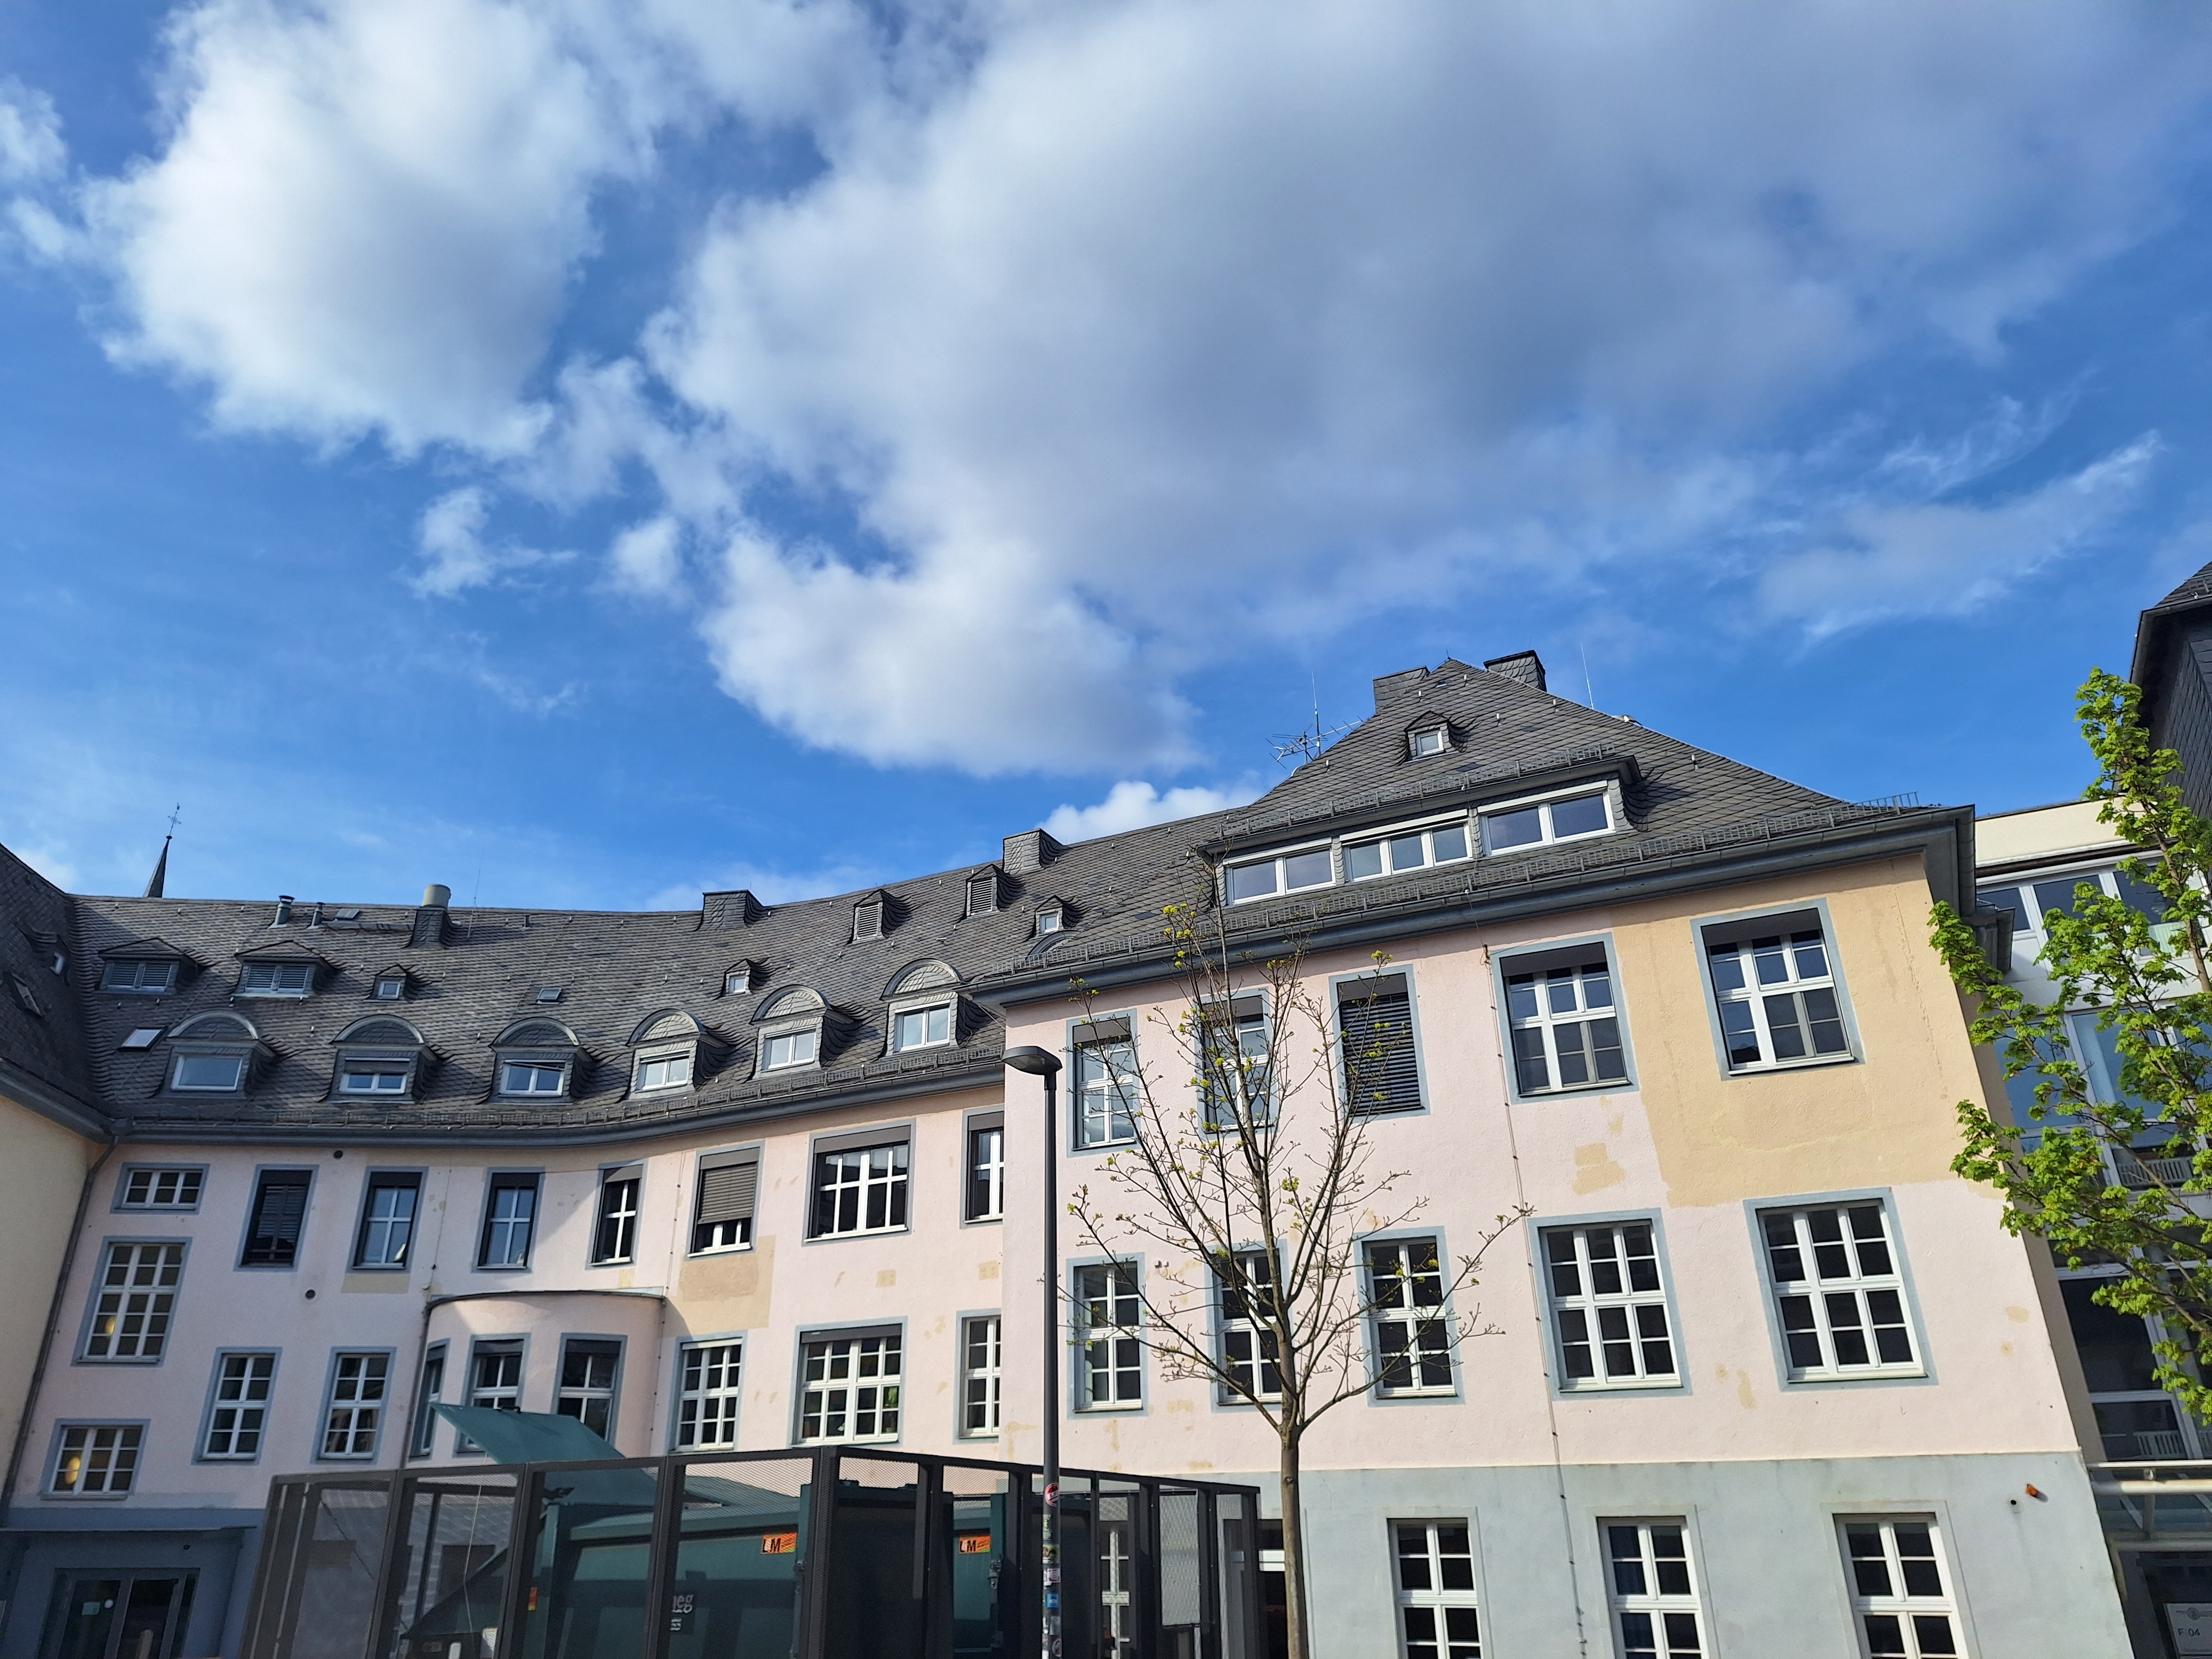
Building: Deutschhausstraße 3